Kanave Kalayadhe

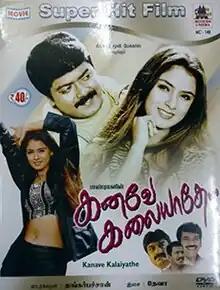
DVD cover

Kanave Kalayadhe is a 1999 Indian Tamil-language romantic drama film directed by V. Gowthaman in his debut. The film stars Murali and Simran, in lead roles. The score and soundtrack were composed by Deva. It was produced by Sivasakthi Movie Makers. The film was released on 6 August 1999.